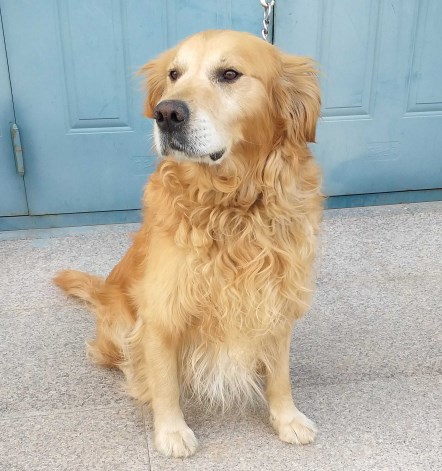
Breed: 5355-n000126-golden_retriever